Fred Hague

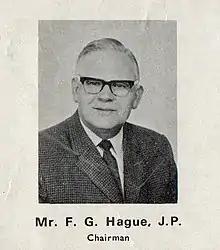
Fred G Hague

Hague was born in Dixon Street, Crossbank, Waterhead, Oldham. He worked as a cotton weaver. He studied at Oldham Technical College and held the honours certificate of the City and Guilds in plain and fancy weaving, and advanced certificates in spinning. He also attended Oldham School of Commerce to study spinners' costings and W.E.A. classes in economics. He then joined the staff of Oldham Technical College as a teacher of cotton weaving.